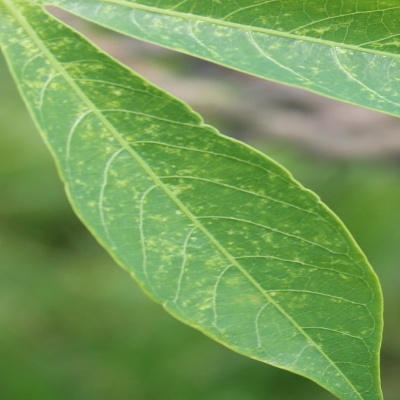
Crop: Cassava
Condition: green mite